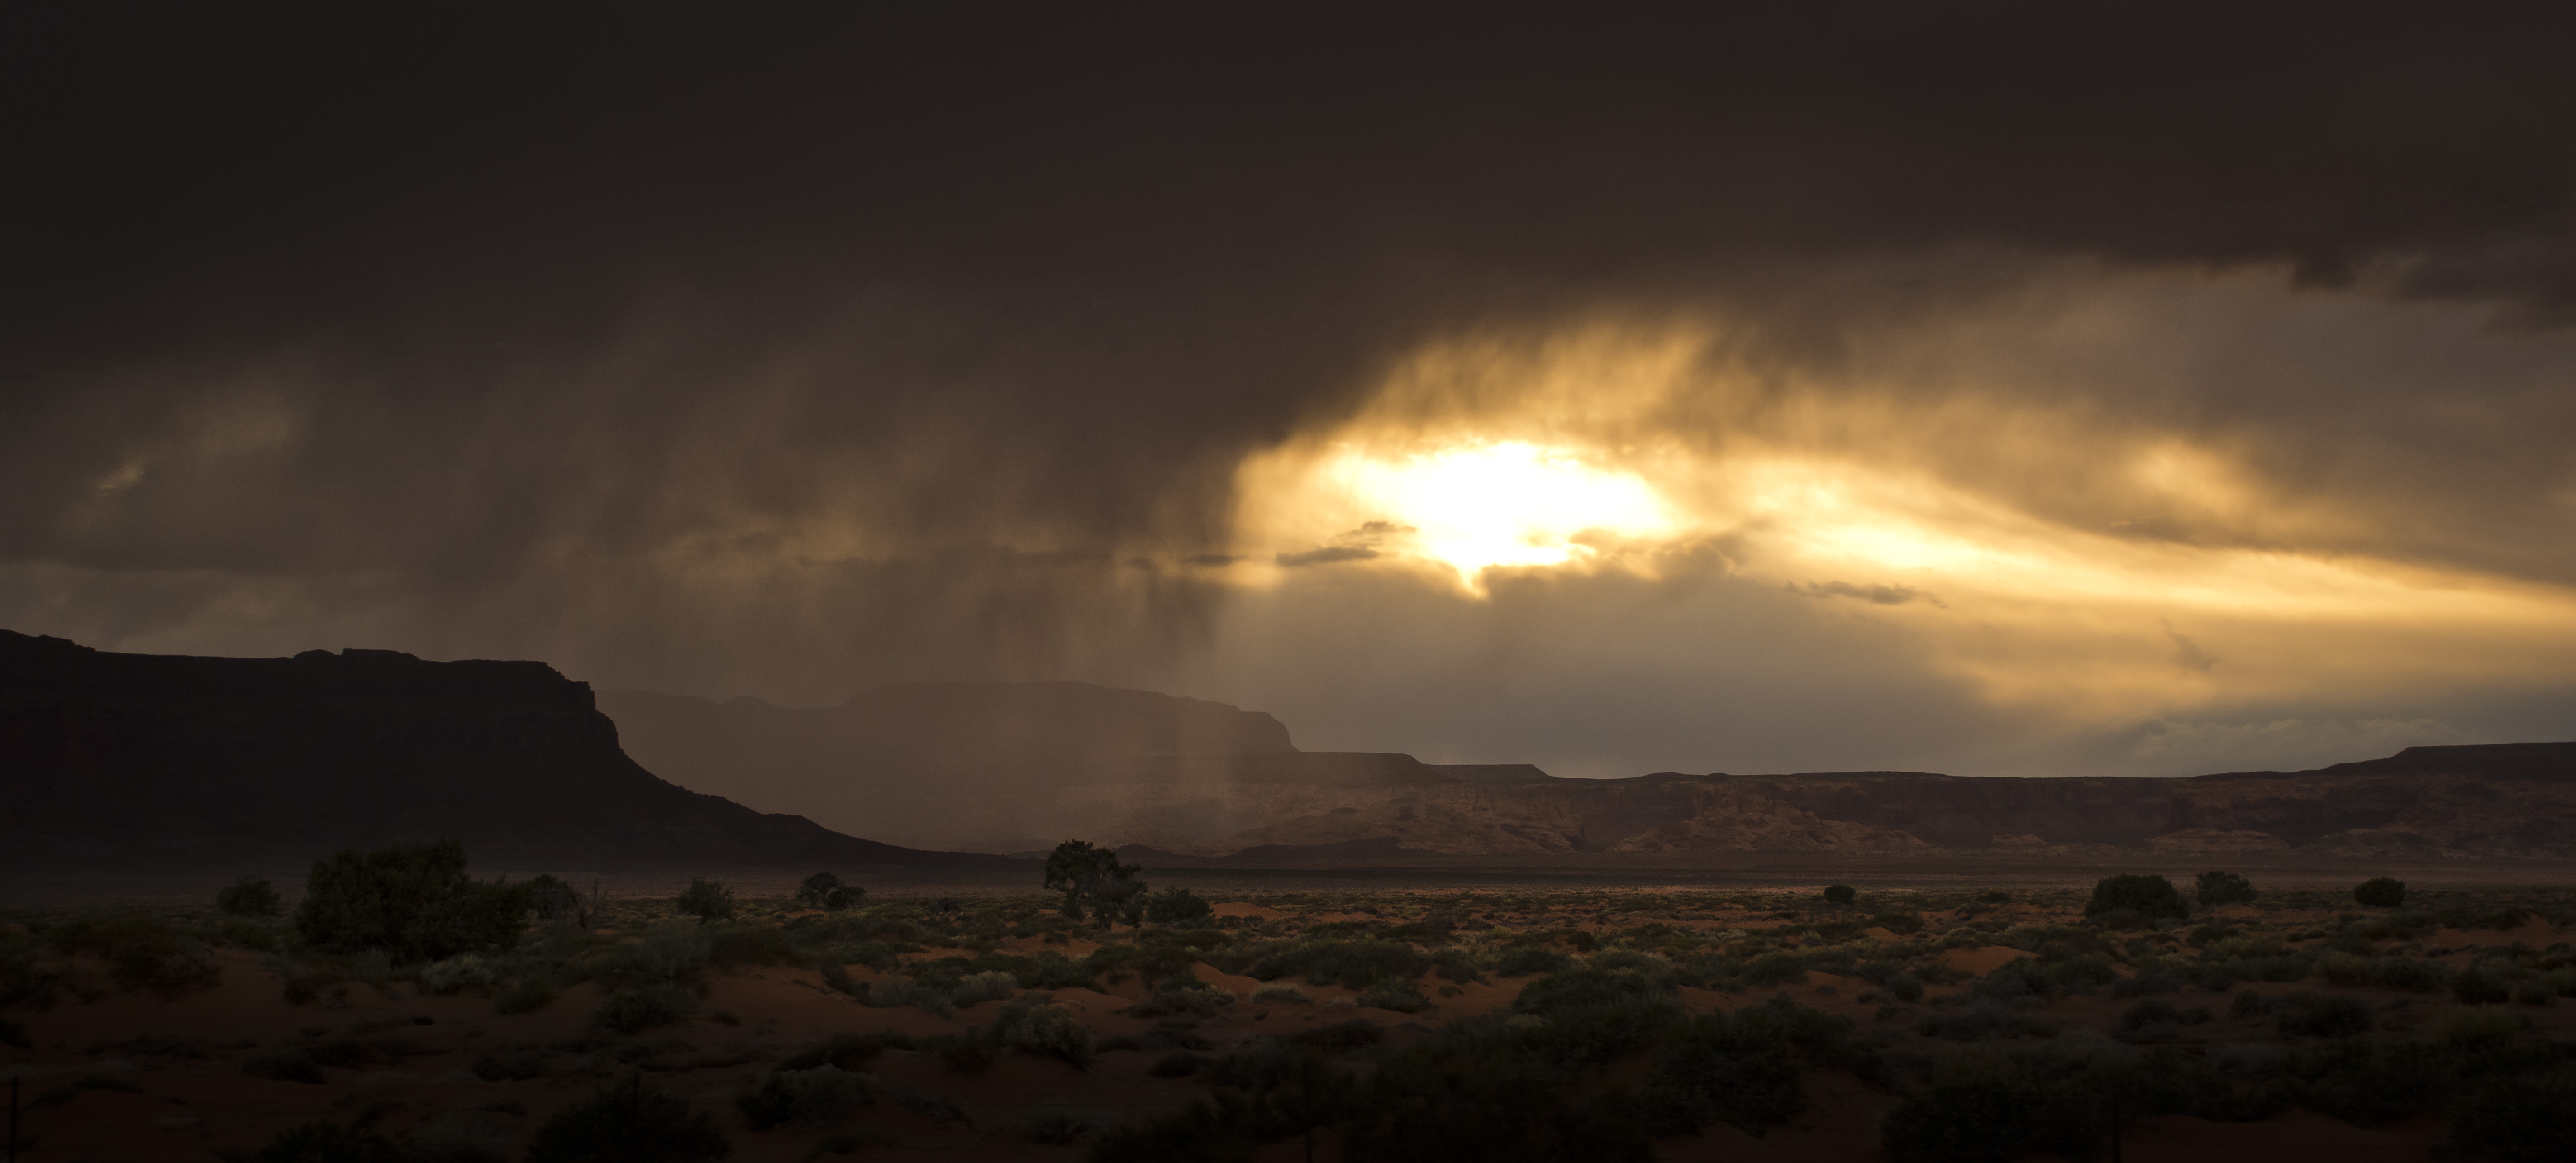
horizon, cloud, sky, sunrise, sunset, night, sunlight, morning, dawn, atmosphere, dusk, evening, weather, fire, darkness, atmospheric phenomenon, geological phenomenon